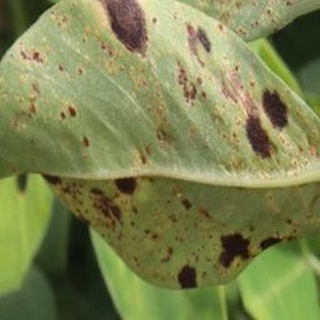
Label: groundnut_rust